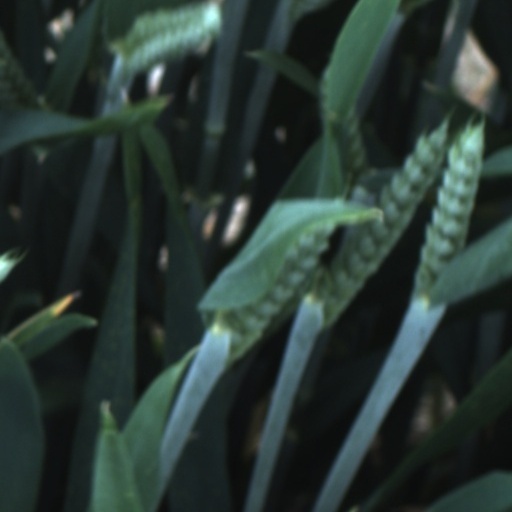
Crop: wheat